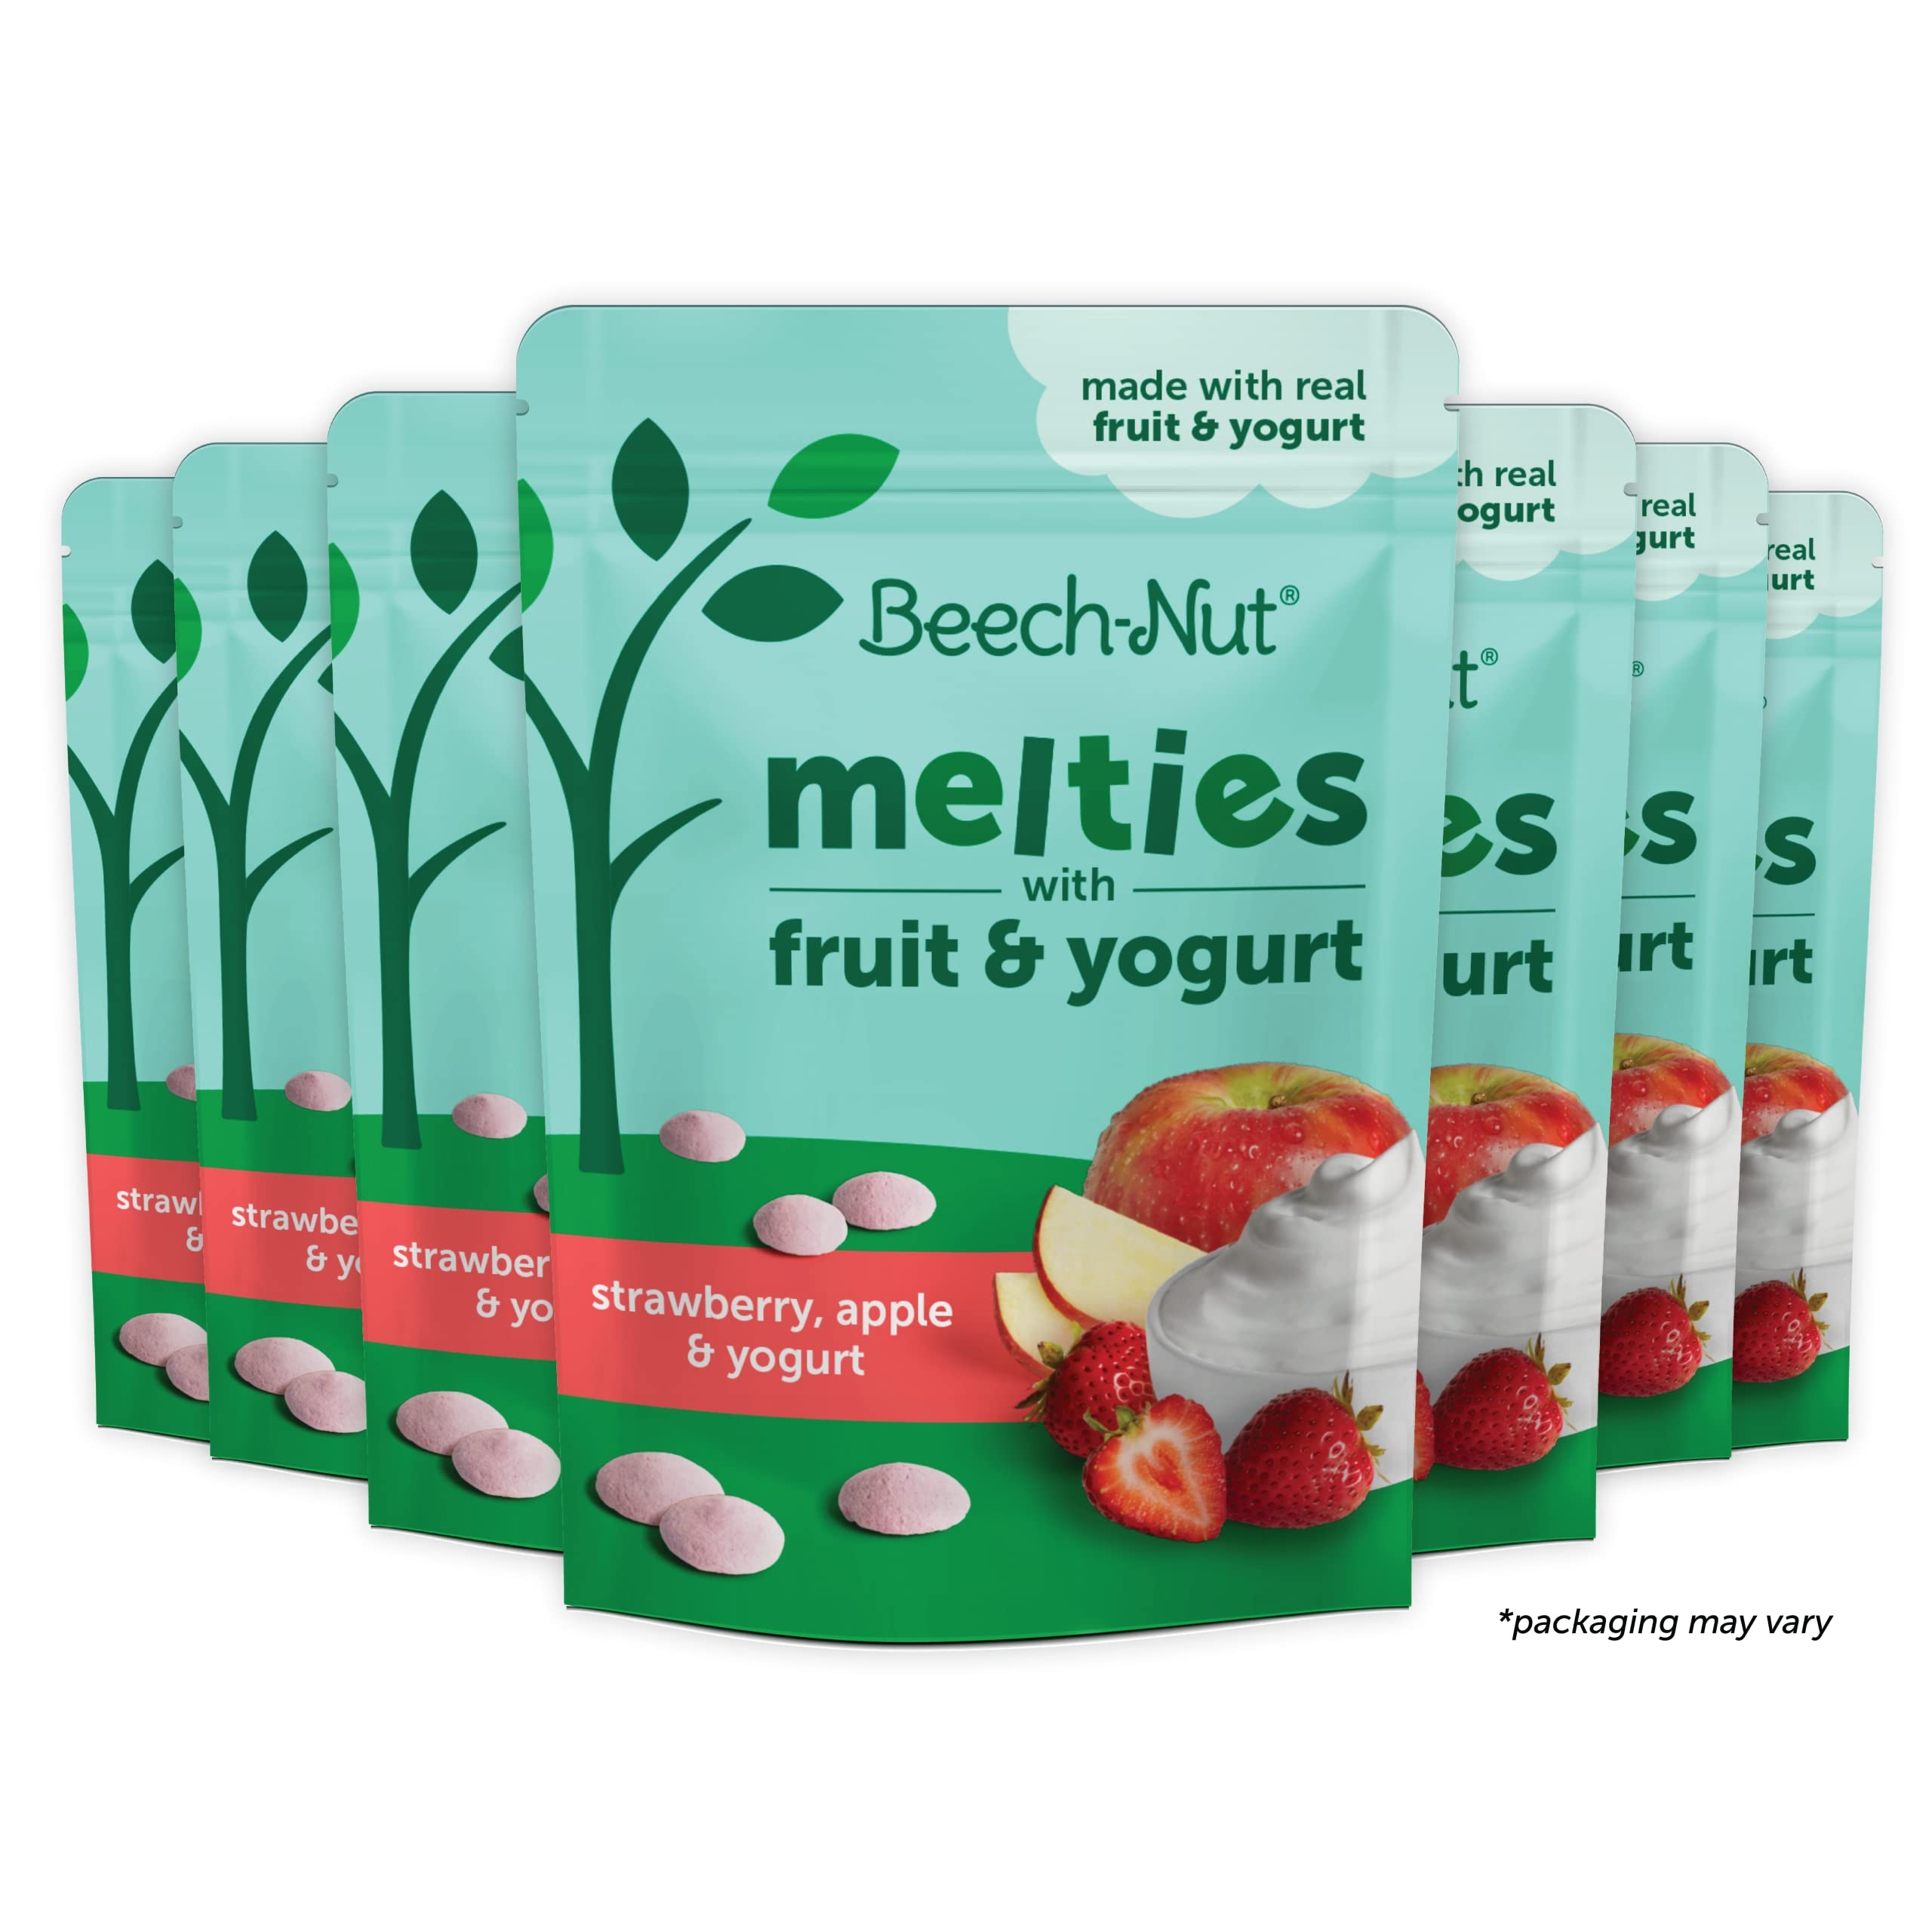
Item Name: Beech-Nut Melties Baby & Toddler Snack Melts, Strawberry Apple Yogurt, 1 oz (7 Pack)
Bullet Point 1: NUTRITIOUS SNACKS: Our Beech-Nut melts snacks for babies and toddlers are made with real fruits and yogurt. Each serving provides 20% Daily Value of Calcium and 10% Daily Value of Potassium.
Bullet Point 2: SIMPLE INGREDIENTS: This delicious baby and toddler snack contains real apple and strawberry with no artificial flavors or colors. We strive to use the fewest ingredients possible for a snack your toddler will love.
Bullet Point 3: BABY'S FIRST SNACK: Our quick-to-dissolve yogurt bites are the ideal first snack for your baby, starting at 8 months. The little round pieces are perfect for tiny fingers learning to pick up and hold, with a soft texture that melts easily in your little one's mouth.
Bullet Point 4: DELICIOUS TASTE: Made with real fruits and yogurt! Beech-Nut Melties are a delicious snack made with real strawberries and apples.
Bullet Point 5: BEECH-NUT PRODUCTS: Beech-Nut provides a range of products for every age and stage of your baby's development made from the highest quality ingredients. From simple, single-ingredient purees in recyclable glass jars to complex flavors and advanced textures for babies and toddlers in jars, pouches, and snacks.
Value: 7.0
Unit: Ounce

Price: 15.56